Otto Fleischmann

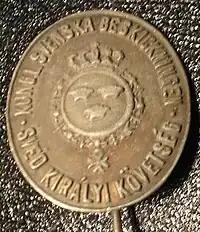
Swedish Legation Budapest 1944 - Badge Karoly Szabo

Between 1944 and 1945 Károly Szabó was one of the typewriter mechanics of the Swedish embassy. Fleischmann motivated Szabó to play an active role in the rescue actions of Wallenberg. Pál Szalai supported his friend Károly Szabó with important personal documents, signed by the German command in the Battle of Budapest. Otto Fleischmann prepared Károly Szabó psychologically for the rescue actions, and the intuitive decision to purchase a leather coat was another key factor. The black leather trench coat, was a means of inspiring fear and respect, and the subsequent Hollywood image of the black-clad, trench-coated Gestapo officer has entered popular culture. In Budapest's Jewish community Szabó was known as "the mysterious man in the leather coat".